Malta

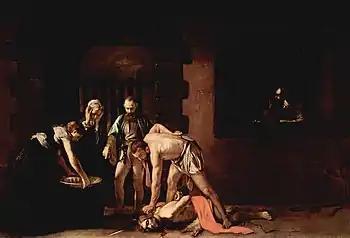
"The Beheading of Saint John", by Caravaggio. Oil on canvas, . Oratory of the Co-Cathedral

Malta contains only 4.6 square kilometres of naturally regenerating forest, characterised by mature trees with a height of 2 to 5 meters. The overall area occupied by trees is estimated to be 320 square kilometres, which constitutes approximately 1.44% of the total land area of the archipelago. The most common indigenous tree species are the willow (Salix alba), poplar (Populus alba), olive ("Olea europaea"), carob ("Ceratonia siliqua"), oak ("Quericus ilex &" Quercus rotundifolia), Aleppo pine ("Pinus halepensis"), laurel (Laurus nobilis) and fig ("Ficus carica"), while the most common non-native trees are eucalyptus, acacia, date palm and opuntia. The Maltese islands are also home to a wide diversity of indigenous, sub-endemic and endemic plants. They feature many traits typical of a Mediterranean climate, such as drought resistance. Endemic plants include the national flower ("Cheirolophus crassifolius"), ("Helichrysum panormitanum" subsp. "melitense"), ("Hyoseris frutescens") and ("Matthiola incana" subsp. "melitensis") while sub-endemics include ("Jacobaea maritima" subsp. "sicula") and ("Micromeria microphylla"). The biodiversity of Malta is severely endangered by habitat loss, invasive species, and human intervention.